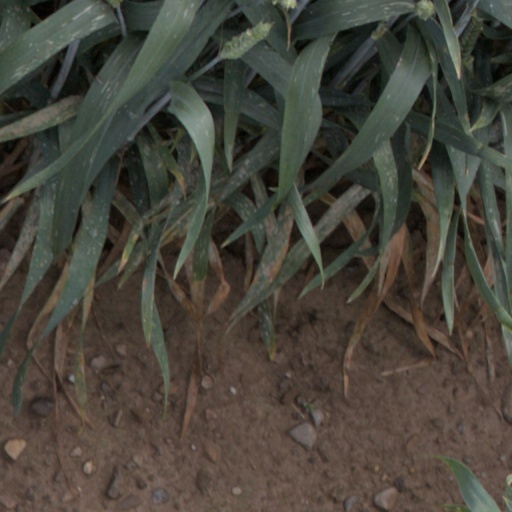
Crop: wheat